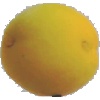
Label: Peach 2